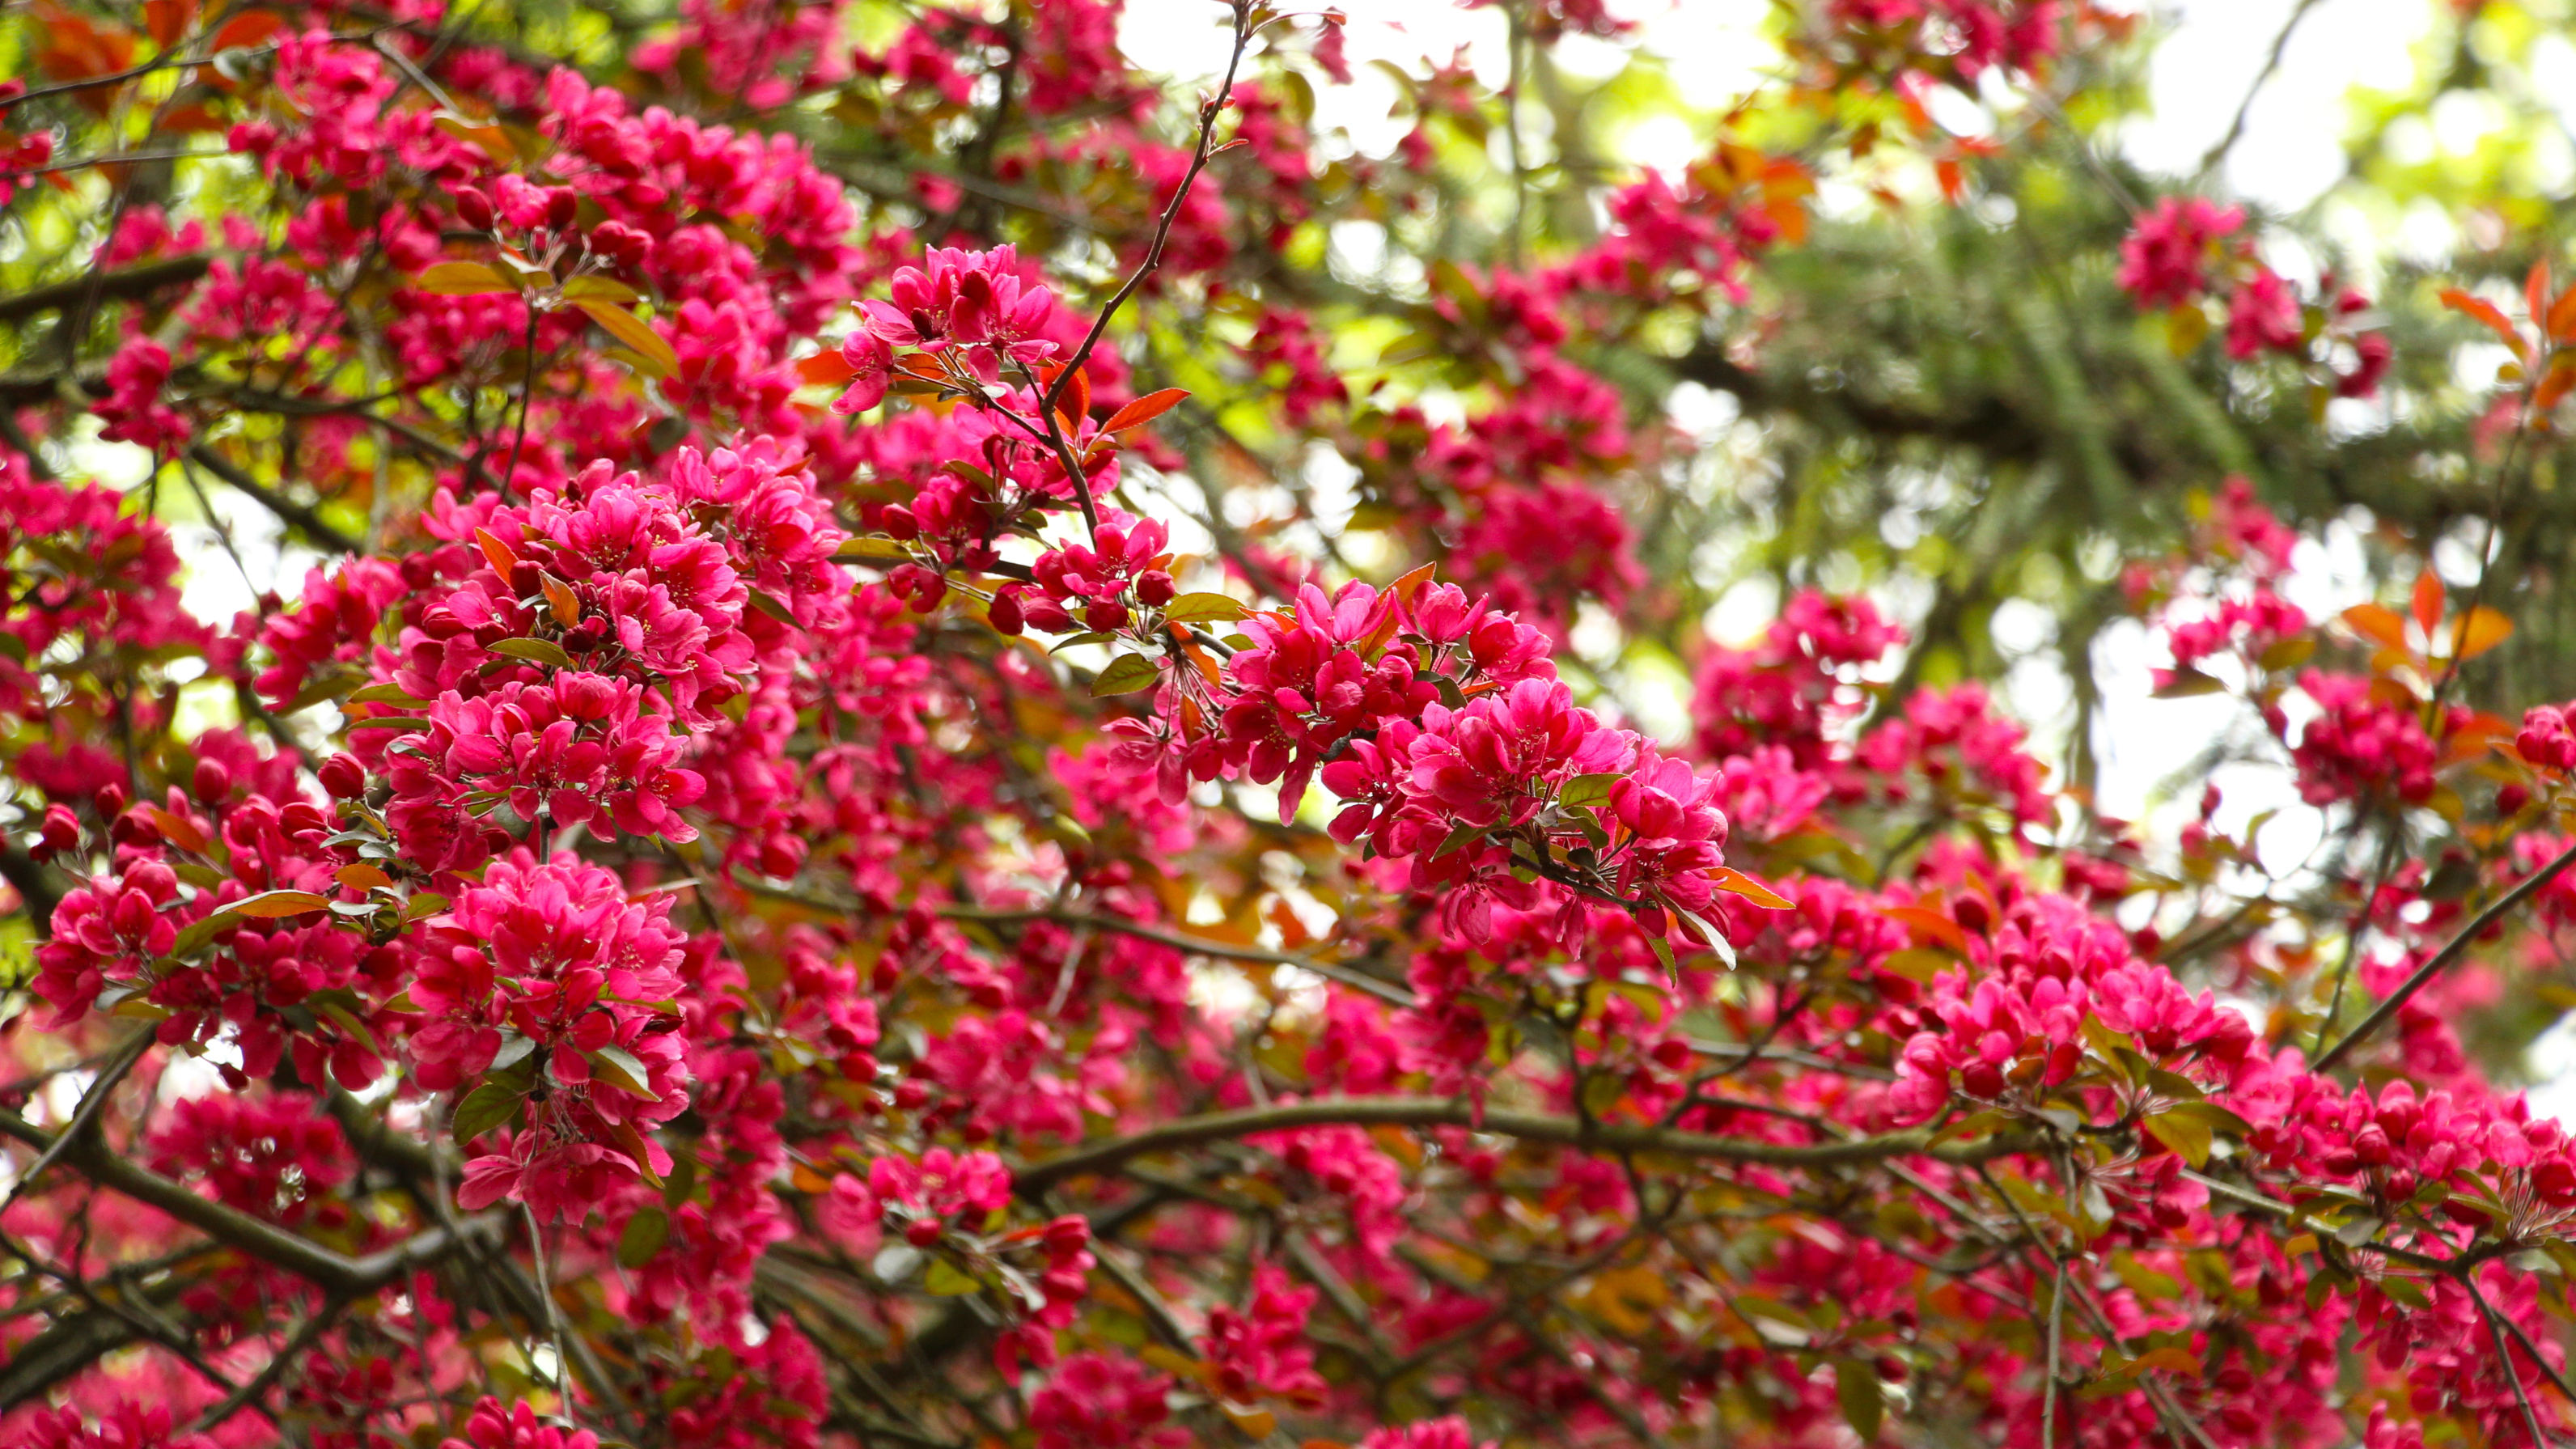
flower, spring, tree, plant, petal, branch, twig, woody plant, flowering plant, blossom, magenta, groundcover, shrub, annual plant, terrestrial plant, deciduous, crape myrtle, wildflower, garden, plant stem, subshrub, grass, rhododendron